Power Rangers Dino Force Brave

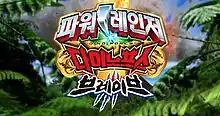
The show's original logo.

Power Rangers Dino Force Brave is a 2017 South Korean tokusatsu television show produced by Daewon Media, the same company which distributes the Super Sentai Series in South Korea under the "Power Rangers" label despite being unrelated to Saban Brands. It serves as a sequel to the 2013 Super Sentai Series, "Zyuden Sentai Kyoryuger". Toei Company, the owner of the "Super Sentai" franchise, collaborated in the filming. "Kyoryuger" director Koichi Sakamoto returned to direct the series. The show began its broadcast in South Korea on April 1 with two episodes a week for the first two weeks before moving to one episode a week starting April 15. The majority of the main cast is composed of K-pop artists.